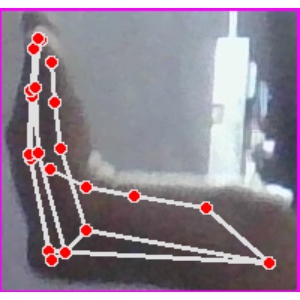
अक्षर: स